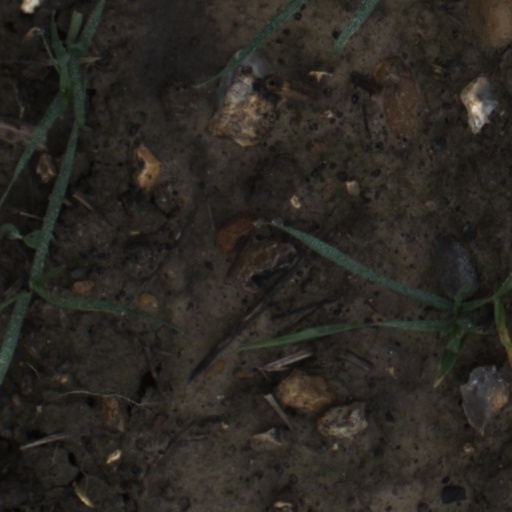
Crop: wheat